Andrew Fabinyi

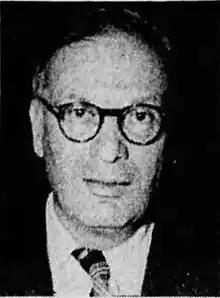

Andrew Fabinyi (27 December 1908–25 July 1978) was a Hungarian-born Australian publisher and bookseller, working first with Frank Cheshire, Melbourne and then Pergamon Press, Sydney. He strove for an increased public interest in Australian society and civilisation and a broad internationalism in culture and politics. He became "extremely influential in the literary community of Australia" and was awarded an Order of the British Empire "in recognition of his work for Australian literature".